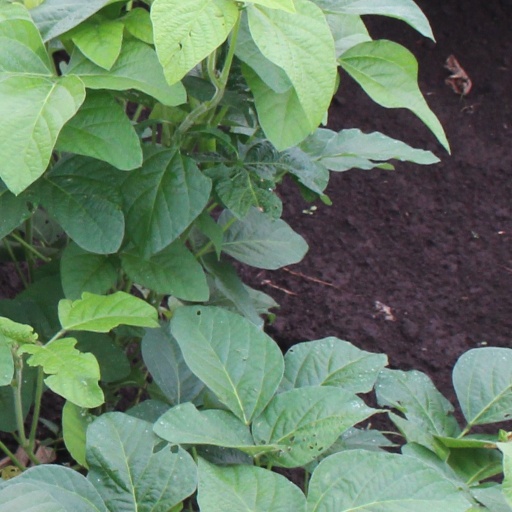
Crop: soybean